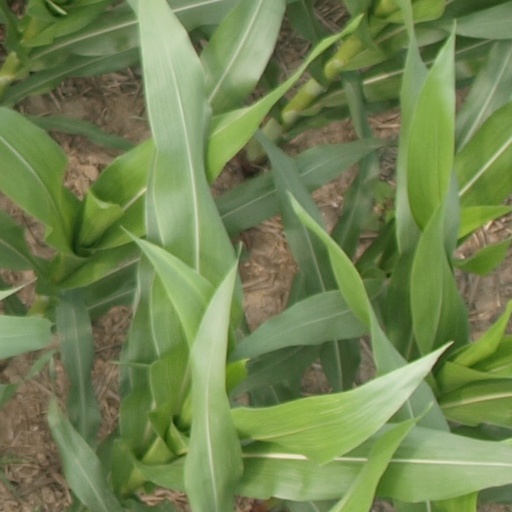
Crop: maize; corn